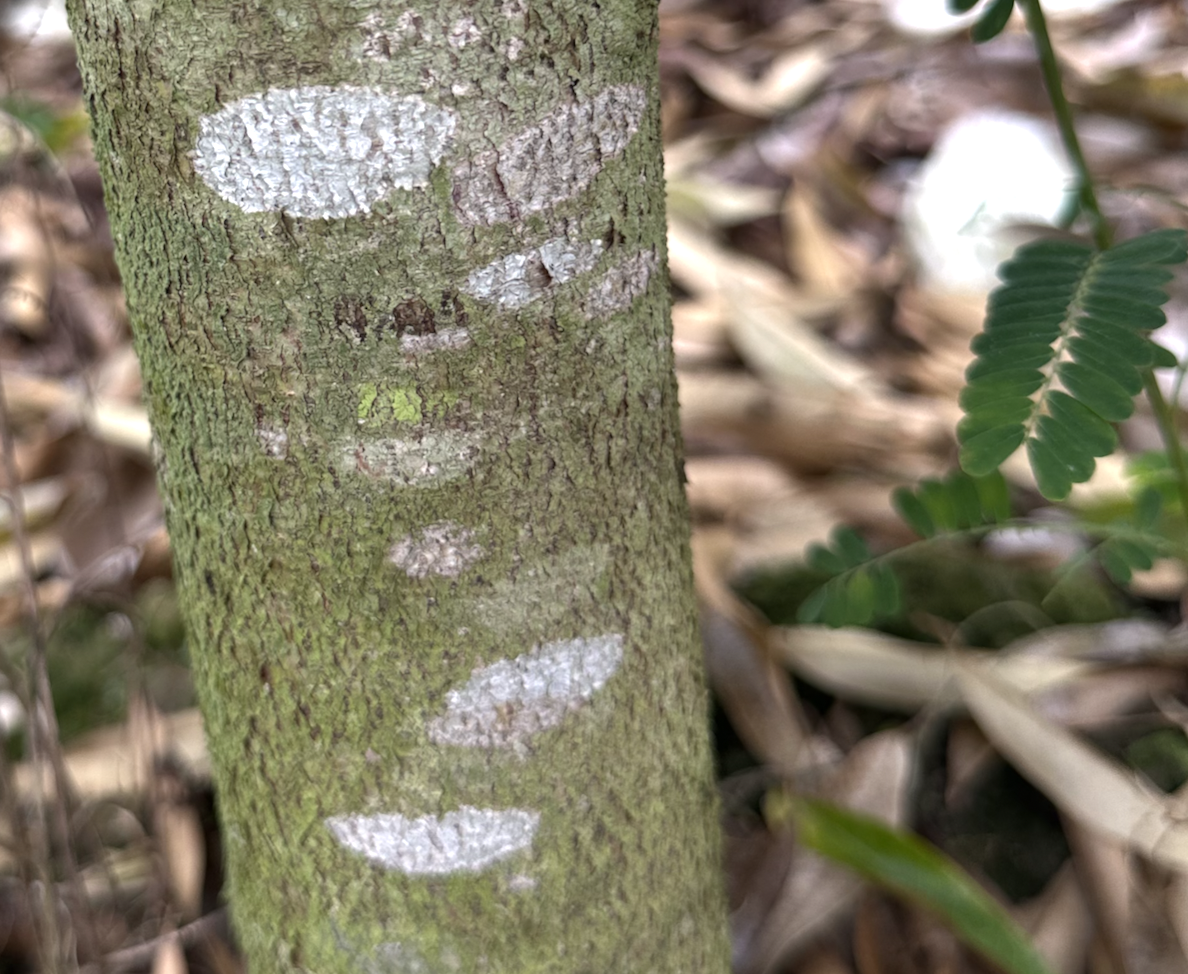
Label: pink_disease